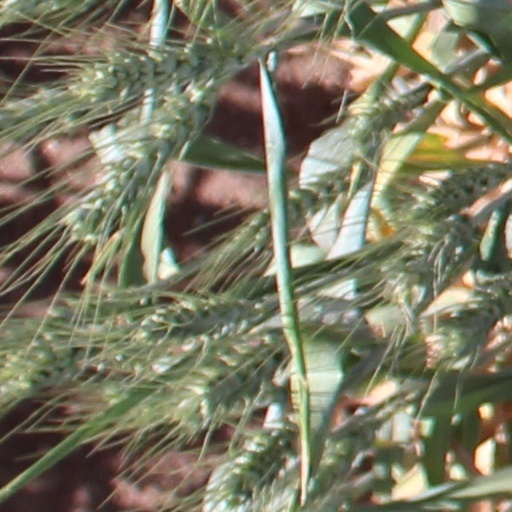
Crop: wheat